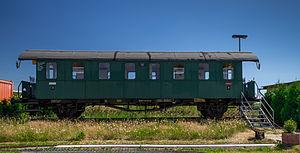
Le terme allemand Donnerbüchse signifie Boite à tonnerre et désigne le surnom des voitures métalliques à deux essieux ouvertes construites à partir de 1921 pour le compte des chemins de fer allemands. Il s'agit de la première génération de matériel à caisse métalliques. Leur surnom leur vient du grondement de ces voitures en raison de leur absence de suspension induisant la propagation des vibrations à travers leur caisse.